Johanna Hagström

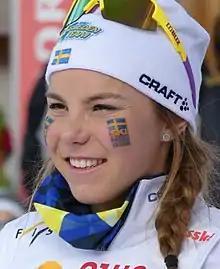
Johanna Hagström in February 2018

Karin Johanna Hagström (born 27 March 1998) is a Swedish cross-country skier. Hagström made her World Cup debut in January 2017 and scored her first podium in Cogne, Italy, in February 2019, by finishing third in the freestyle sprint competition. In 2021, she participated in the World Championships in Oberstdorf, finishing fourth in the individual sprint.